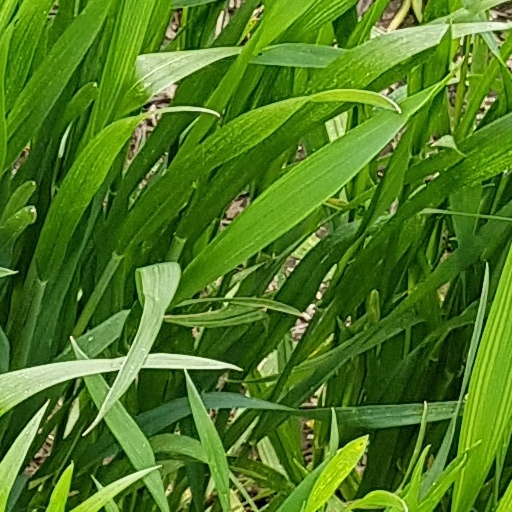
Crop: wheat